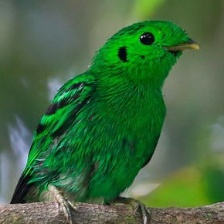
Species: GREEN BROADBILL
Scientific name: CALYPTOMENA VIRIDIS